The Lady of the Camellias (1981 film)

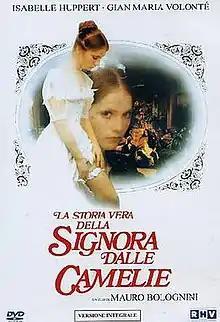
DVD cover

The Lady of the Camellias is a 1981 French-Italian drama film directed by Mauro Bolognini and starring Isabelle Huppert. It tells the actual story of Alphonsine Plessis, who became a famous courtesan in Paris and the inspiration for the novel "La Dame aux camélias" by Alexandre Dumas, "fils", which has in turn become the source for many plays, operas, ballets, and films.